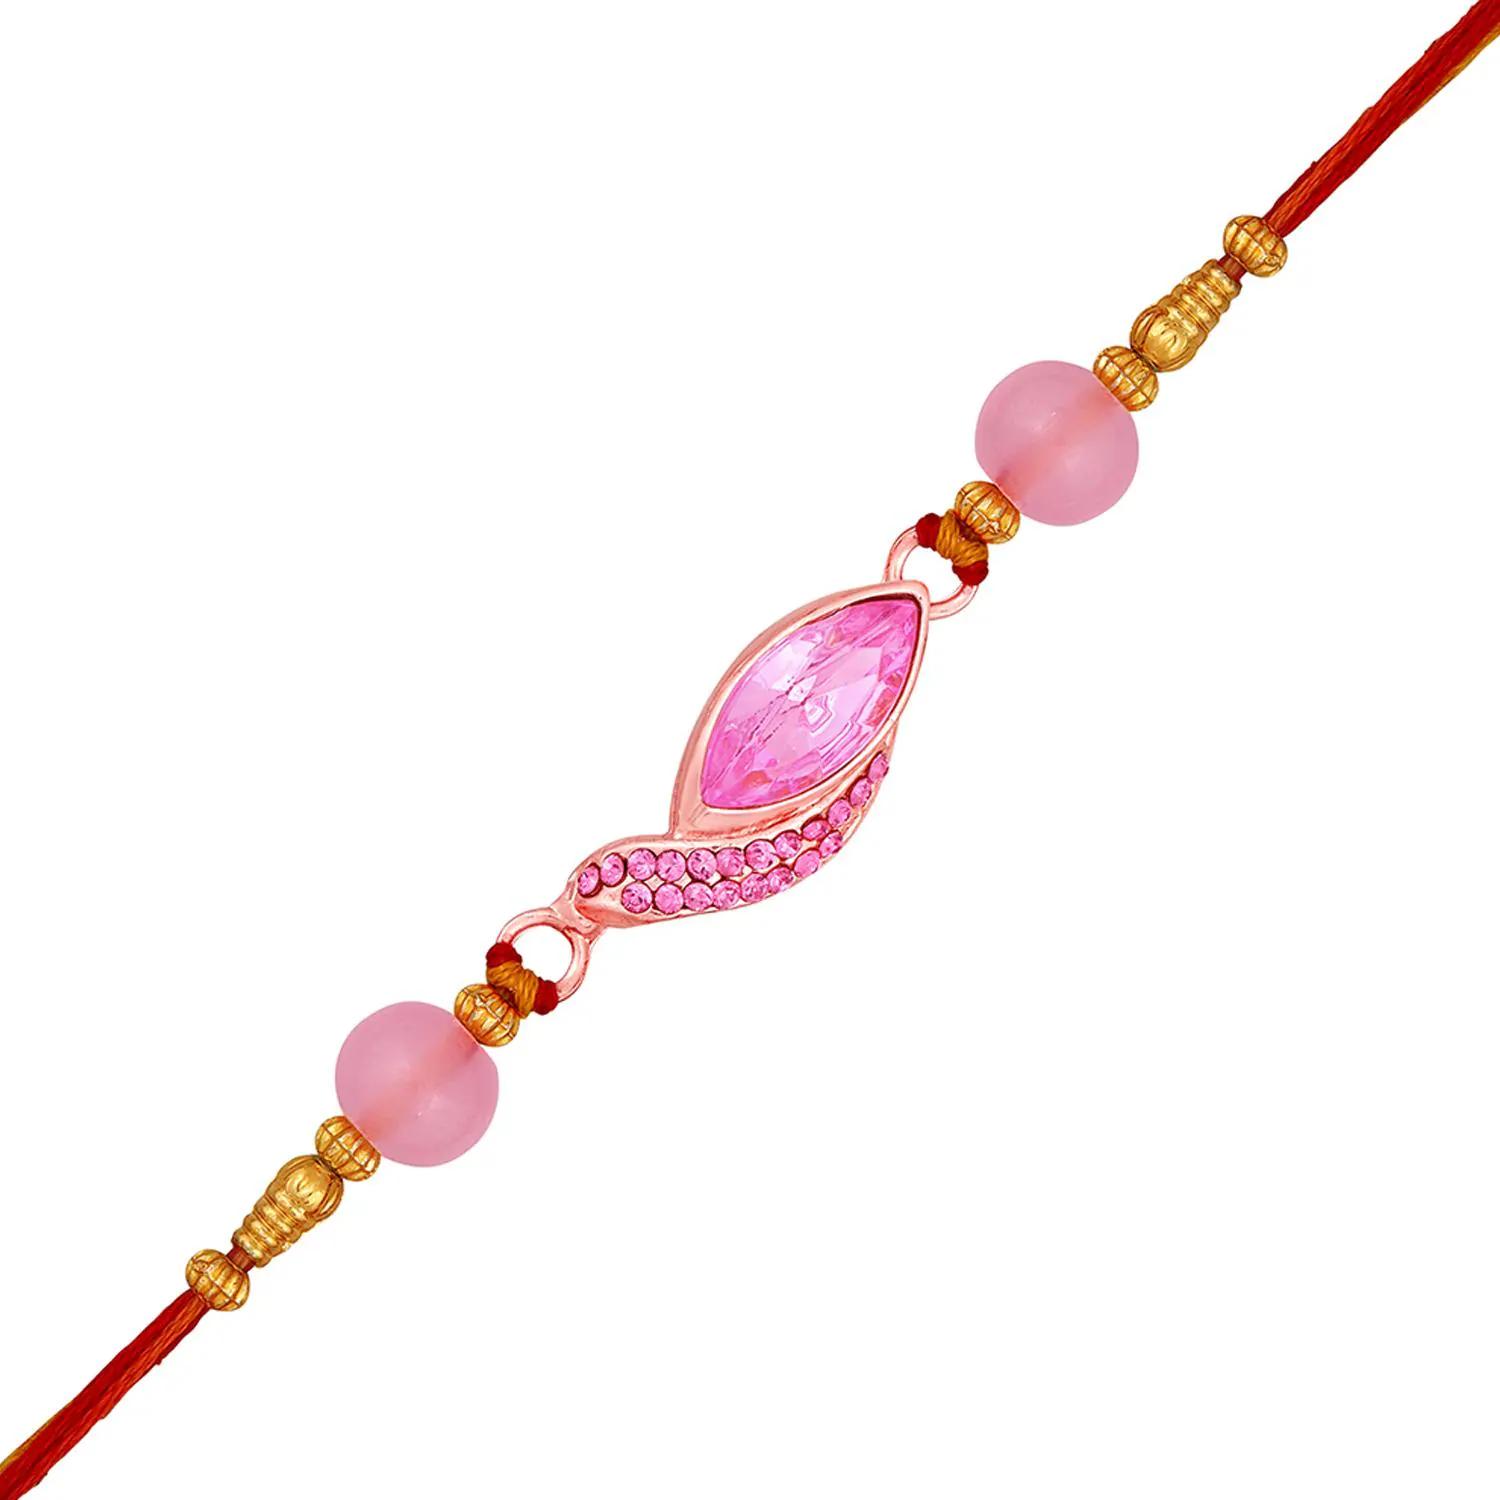
 Mahi Rose Gold Plated Pink Crystals Studded Simple and Classic Rakhi for Bhaiya, Brother, Bhai, Bro (RA1100804ZPin)
Type: Rakhis
Brand: Mahi
Price: Rs. 229
 Celebrate Raksha Bandhan with our exquisitely crafted Rakhi, designed to strengthen the bond between siblings. This traditional Rakhi features intricate beadwork and durable thread, ensuring it stands the test of time. Handmade with care, each Rakhi is a unique and meaningful gift for your brother. Each Rakhi carries heartfelt blessings and good wishes for your brother's well-being and success. Celebrates the bond of love and protection between siblings, a cherished tradition in Indian culture.
Features: The Rakhi is adorned with vibrant colors and attractive embellishments that add a touch of elegance to the celebration.,Content in Box : 1 Rakhi ; Cultural Significance: This beautiful Rakhi will acknowledge your love for Your Brother with the promise that your bond with him will grow stronger as time goes on.,Vibrant Colors: Adding bright and playful colors to the celebration will make it stand out and make it more enjoyable.,Celebrate the bond of love and protection with our exquisite Rakhis. Share the joy of Raksha Bandhan Festival with this beautiful Rakhi, a token of love, protection and blessings.,Adjustable Size and Easy to tie: Designed to fit wrists of all sizes. It is simple and easy to tie the Rakhi securely and effortlessly.
Included: 1 Rakhi